Old Plank Road

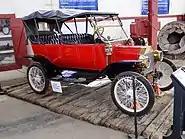
Remnants from Old Plank Road displayed at Yuma Quartermaster Depot Historic Park

A second, more sophisticated Plank Road was commissioned in 1916. The new roadway consisted of prefabricated wooden sections laid to a width of 8 feet/2.4 m with double-width turnouts every 1000 feet/305 m. The sections were shipped to the work site via horse-drawn wagon from their assembly point in nearby Ogilby, and then lowered into place using a crane.